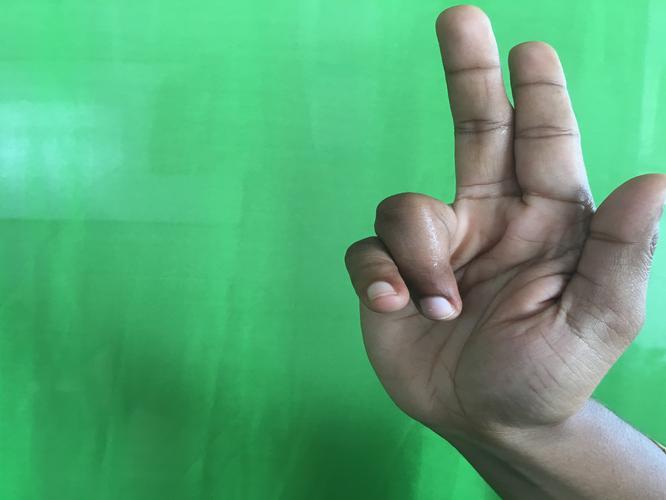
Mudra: Ardhapathaka
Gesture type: single_hand